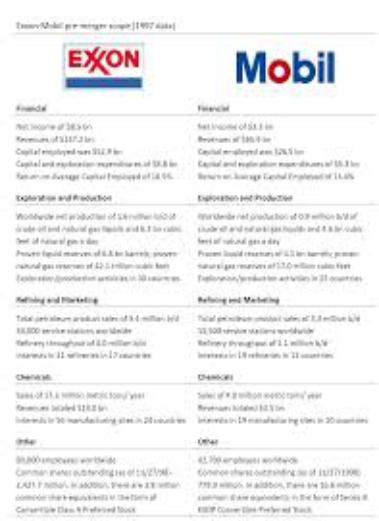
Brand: ExxonMobil
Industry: Transportation